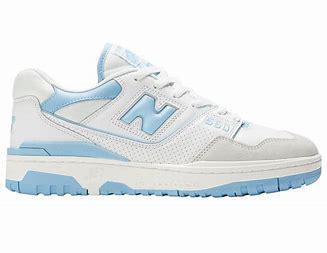
Brand: New
Model: Balance New Balance 550